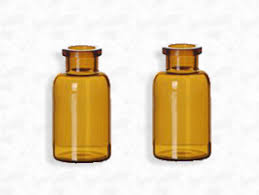
Waste category: glass